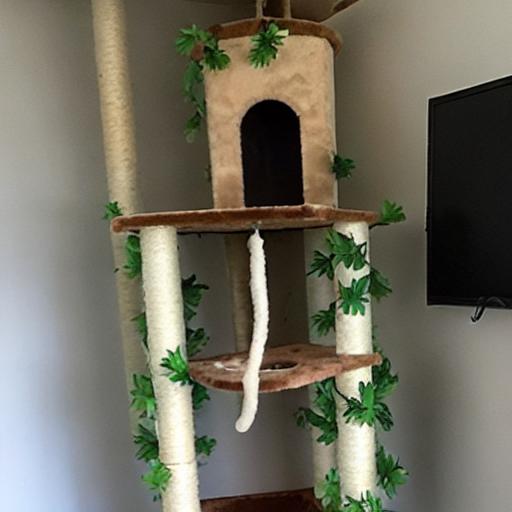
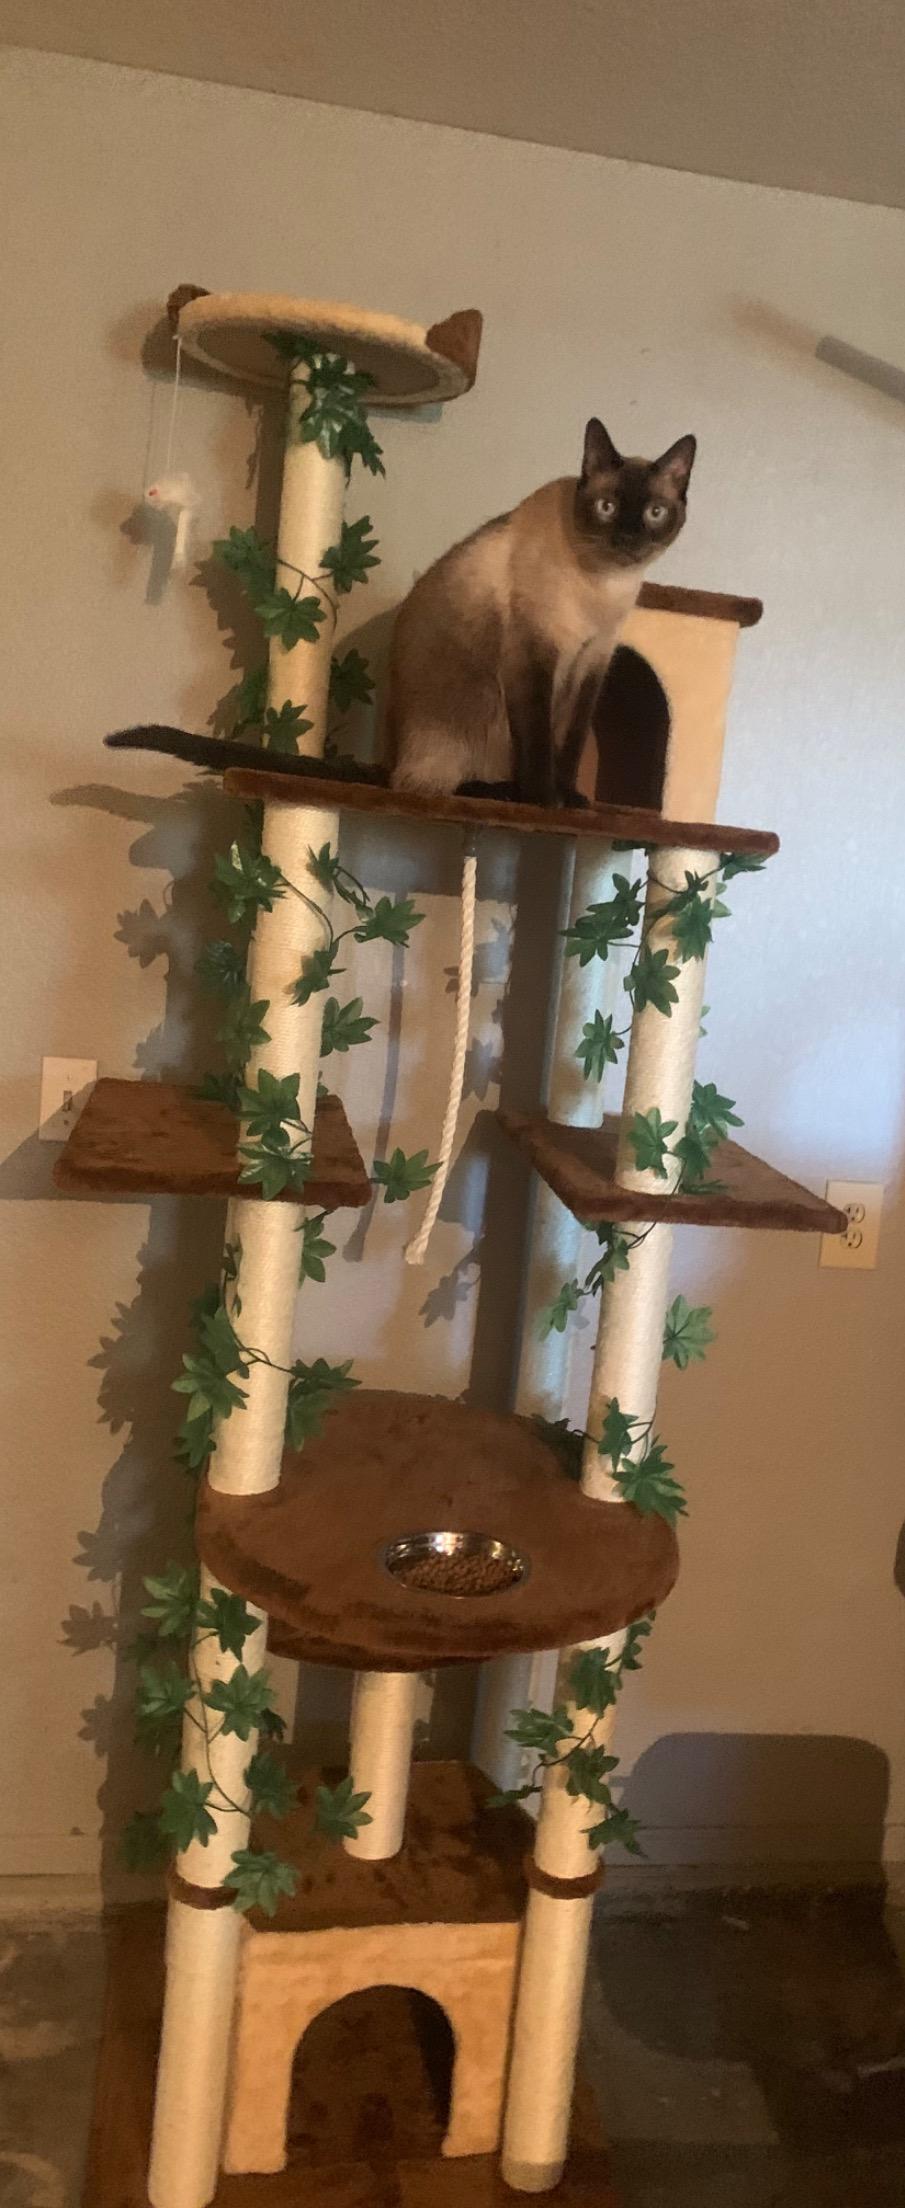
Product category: items_cat tree
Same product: no